SR Merchant Navy class

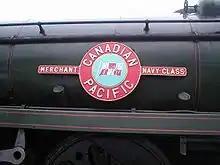
Nameplate configuration of the Merchant Navy class (here 35005 "Canadian Pacific")

Bulleid adopted a new numbering scheme for all his locomotives based on Continental practice, following his experiences at the French branch of Westinghouse Electric before the First World War, and those of his tenure in the rail operating department during that conflict. The Southern Railway numbers followed an adaptation of the UIC classification system of using letters and numbers to designate the powered and unpowered axles, together with a running number. Thus the first 4-6-2 locomotive became "21C1" – where "2" and "1" refer to the number of unpowered leading and trailing axles respectively, and "C" refers to the number of driving axles, in this case three. The remainder were numbered 21C2-21C20. The scheme was abandoned by British Railways in 1949 and the existing locomotives were renumbered under the British Railways standard system in the series 35001-35020; the final batch appeared in traffic as 35021-35030.